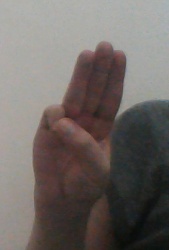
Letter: thaa